Ewuare II

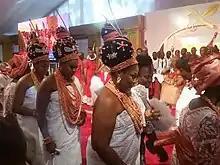
The Oba's wives, at his coronation in 2016

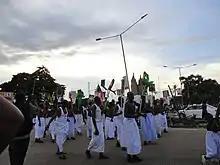
Procession of high priests at the coronation in 2016

Ewuare II chose his name as tribute to the 15th-century Ewuare I. Since his ascension to the throne, Ewuare II worked closely with Godwin Obaseki, a former governor of Edo State . Like many of his predecessors, he started his rule by demanding that the spiritually and historically important Benin Bronzes that were stolen in 1897 by the British Empire be returned to his people.